Army Group Courland

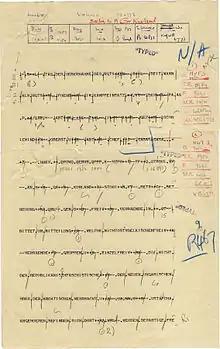
Ultra decrypt of a message from Berlin to Army Group Courland, 14 February 1945

On 7 May 1945, German Head of State ("Staatsoberhaupt") and President ("Reichspräsident") Karl Dönitz ordered Colonel-General Carl Hilpert, to surrender Army Group Courland. Hilpert was the army group's last commander-in-chief. Hilpert surrendered himself, his personal staff, and three divisions of the XXXVIII Corps to Marshal of the Soviet Union Leonid Govorov. Hilpert sent the following message to his troops: "To all ranks! Marshal has agreed to a cease-fire beginning at 14:00 hours on 8 May. Troops to be informed immediately. White flags to be displayed. Commander expects loyal implementation of order, on which the fate of all Courland troops depends."